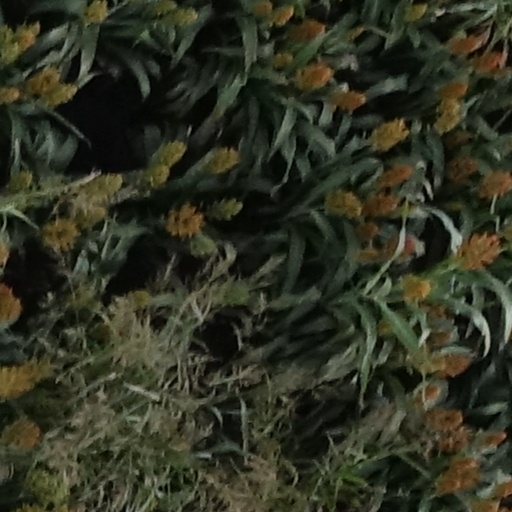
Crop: sorghum